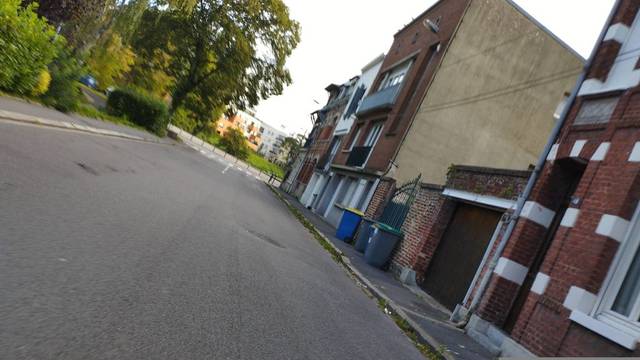
Region: France
Coordinates: 50.295, 2.771